Julius Rosenwald

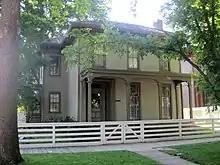
The Rosenwald family purchased this house in 1868, owning it until 1886

Julius Rosenwald was born in 1862 to the clothier Samuel Rosenwald and his wife Augusta (Hammerslough), a Jewish immigrant couple from Germany. Julius Rosenwald was Samuel and Augusta’s second child to survive infancy. He was born and raised just a few blocks from Abraham Lincoln's residence in Springfield, Illinois, during Lincoln's presidency. In 2020, the house, formerly known as "Lyon House", was renamed in his honor, and a plaque erected.